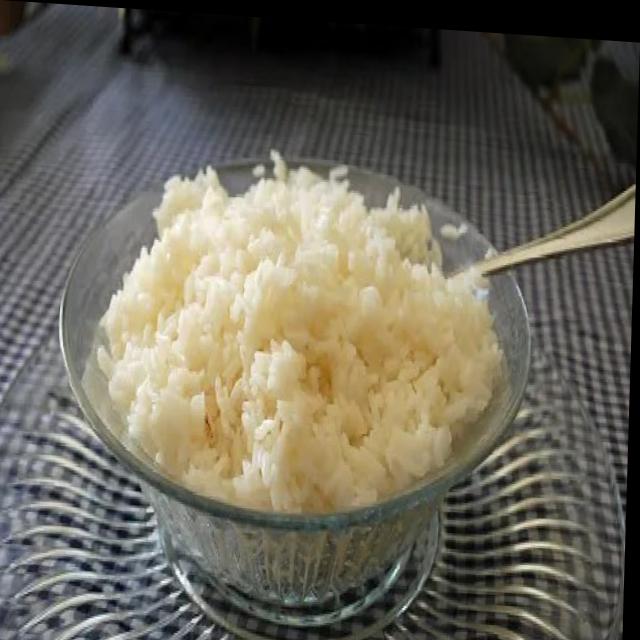
Dish: white_rice